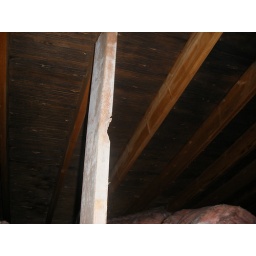
roof decking location: front of house above garage